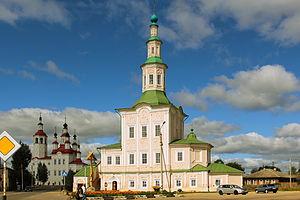
Le baroque de Totma est un style architectural baroque russe, qui s'est développé dans la ville de Totma, en Russie, durant la seconde partie et à la fin du XVIIIᵉ siècle. À cette époque, la ville est prospère tandis que la riche famille Stroganov est à la tête des exploitations des salines de la région et de l'artisanat qui les entoure. Cela vaut à la petite ville de Totma de l'oblast de Vologda l'édification d'édifices religieux élégants dans différents styles russes, dont un présente les traits particuliers du baroque, mais avec des spécificités telles qu'il a reçu le nom de la localité. Trois édifices religieux sont classées parmi les modèles de ce style. Deux autres en ont repris certains éléments typiques.